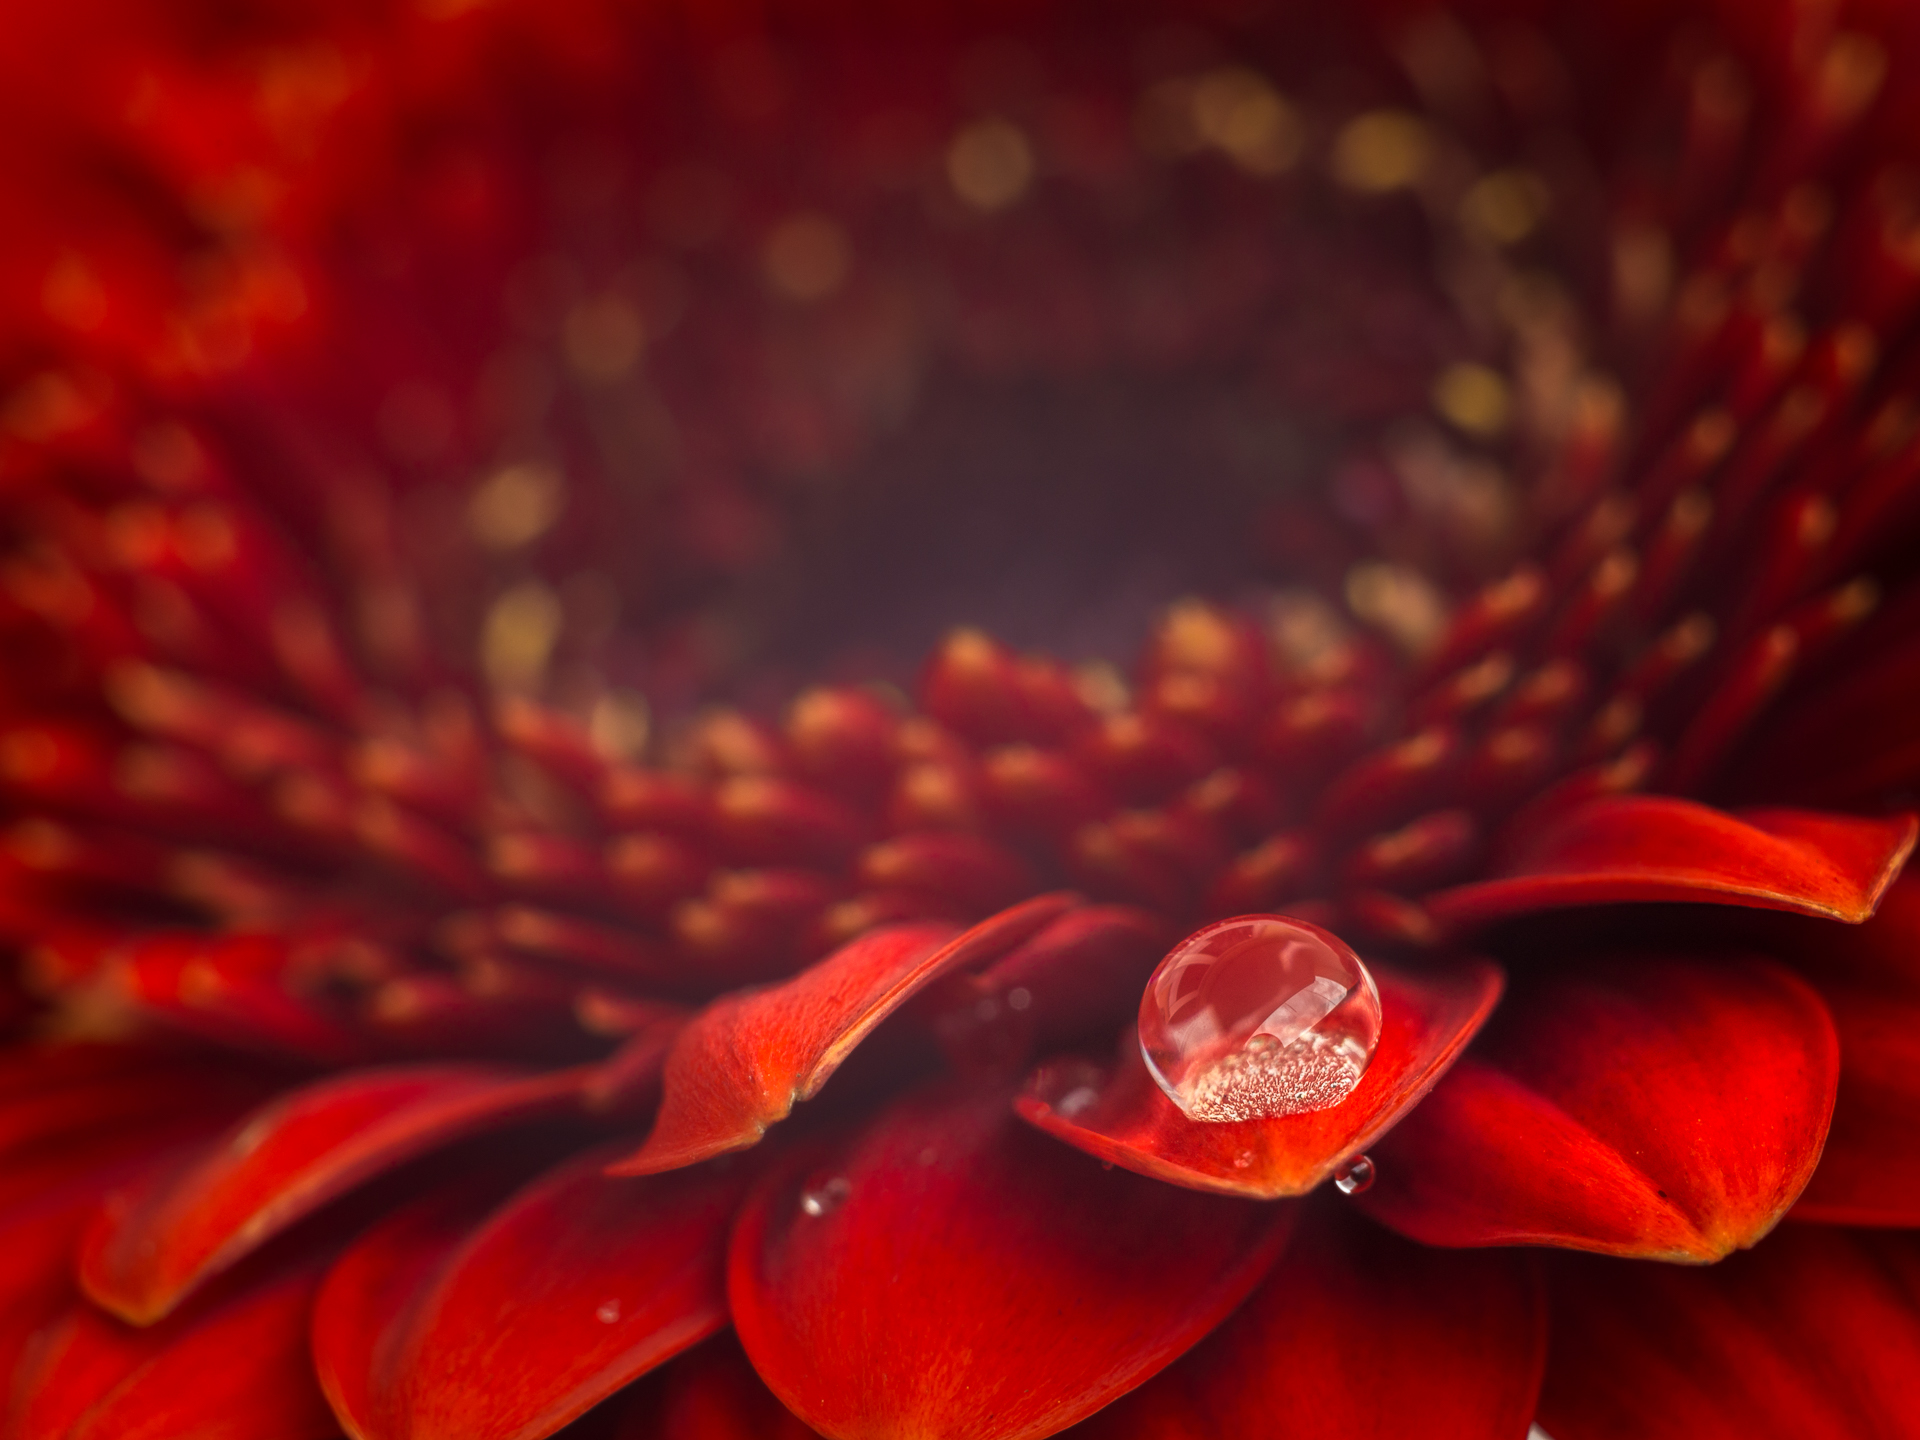
drop, plant, photography, leaf, flower, petal, red, macro, flora, close up, makro, gerbera, hmm, blume, pflanze, helios, helios442, panasoniclumixg5, extensiontube, macro photography, flowering plant, daisy family, land plant